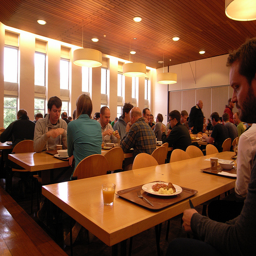
A man in a cafeteria with a food tray
A group of people sitting down eating food at wooden tables.
People sitting at tables in a cafeteria eating food.
A restaurant has long tables and is crowded with people dining at them.
Men and woman dine at a company cafeteria.